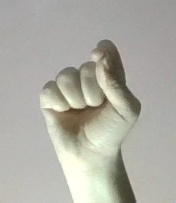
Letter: fa